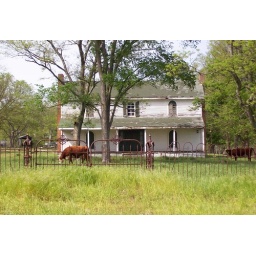
This pretty farm house was all closed up and there were cows in the yard! A backroad in TN.